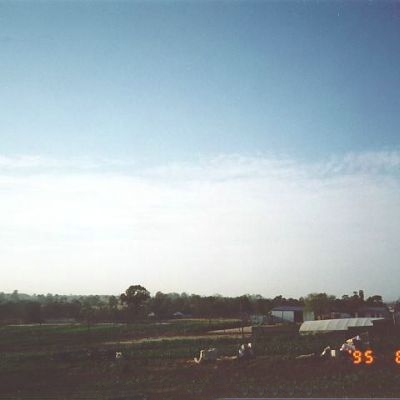
Cloud type: Cirrocumulus (Cc)